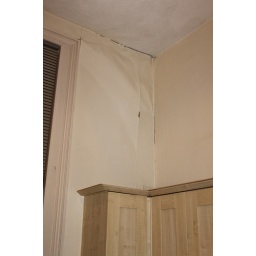
Bulging paint / paper in the kitchen above the units